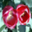
Label: tulip